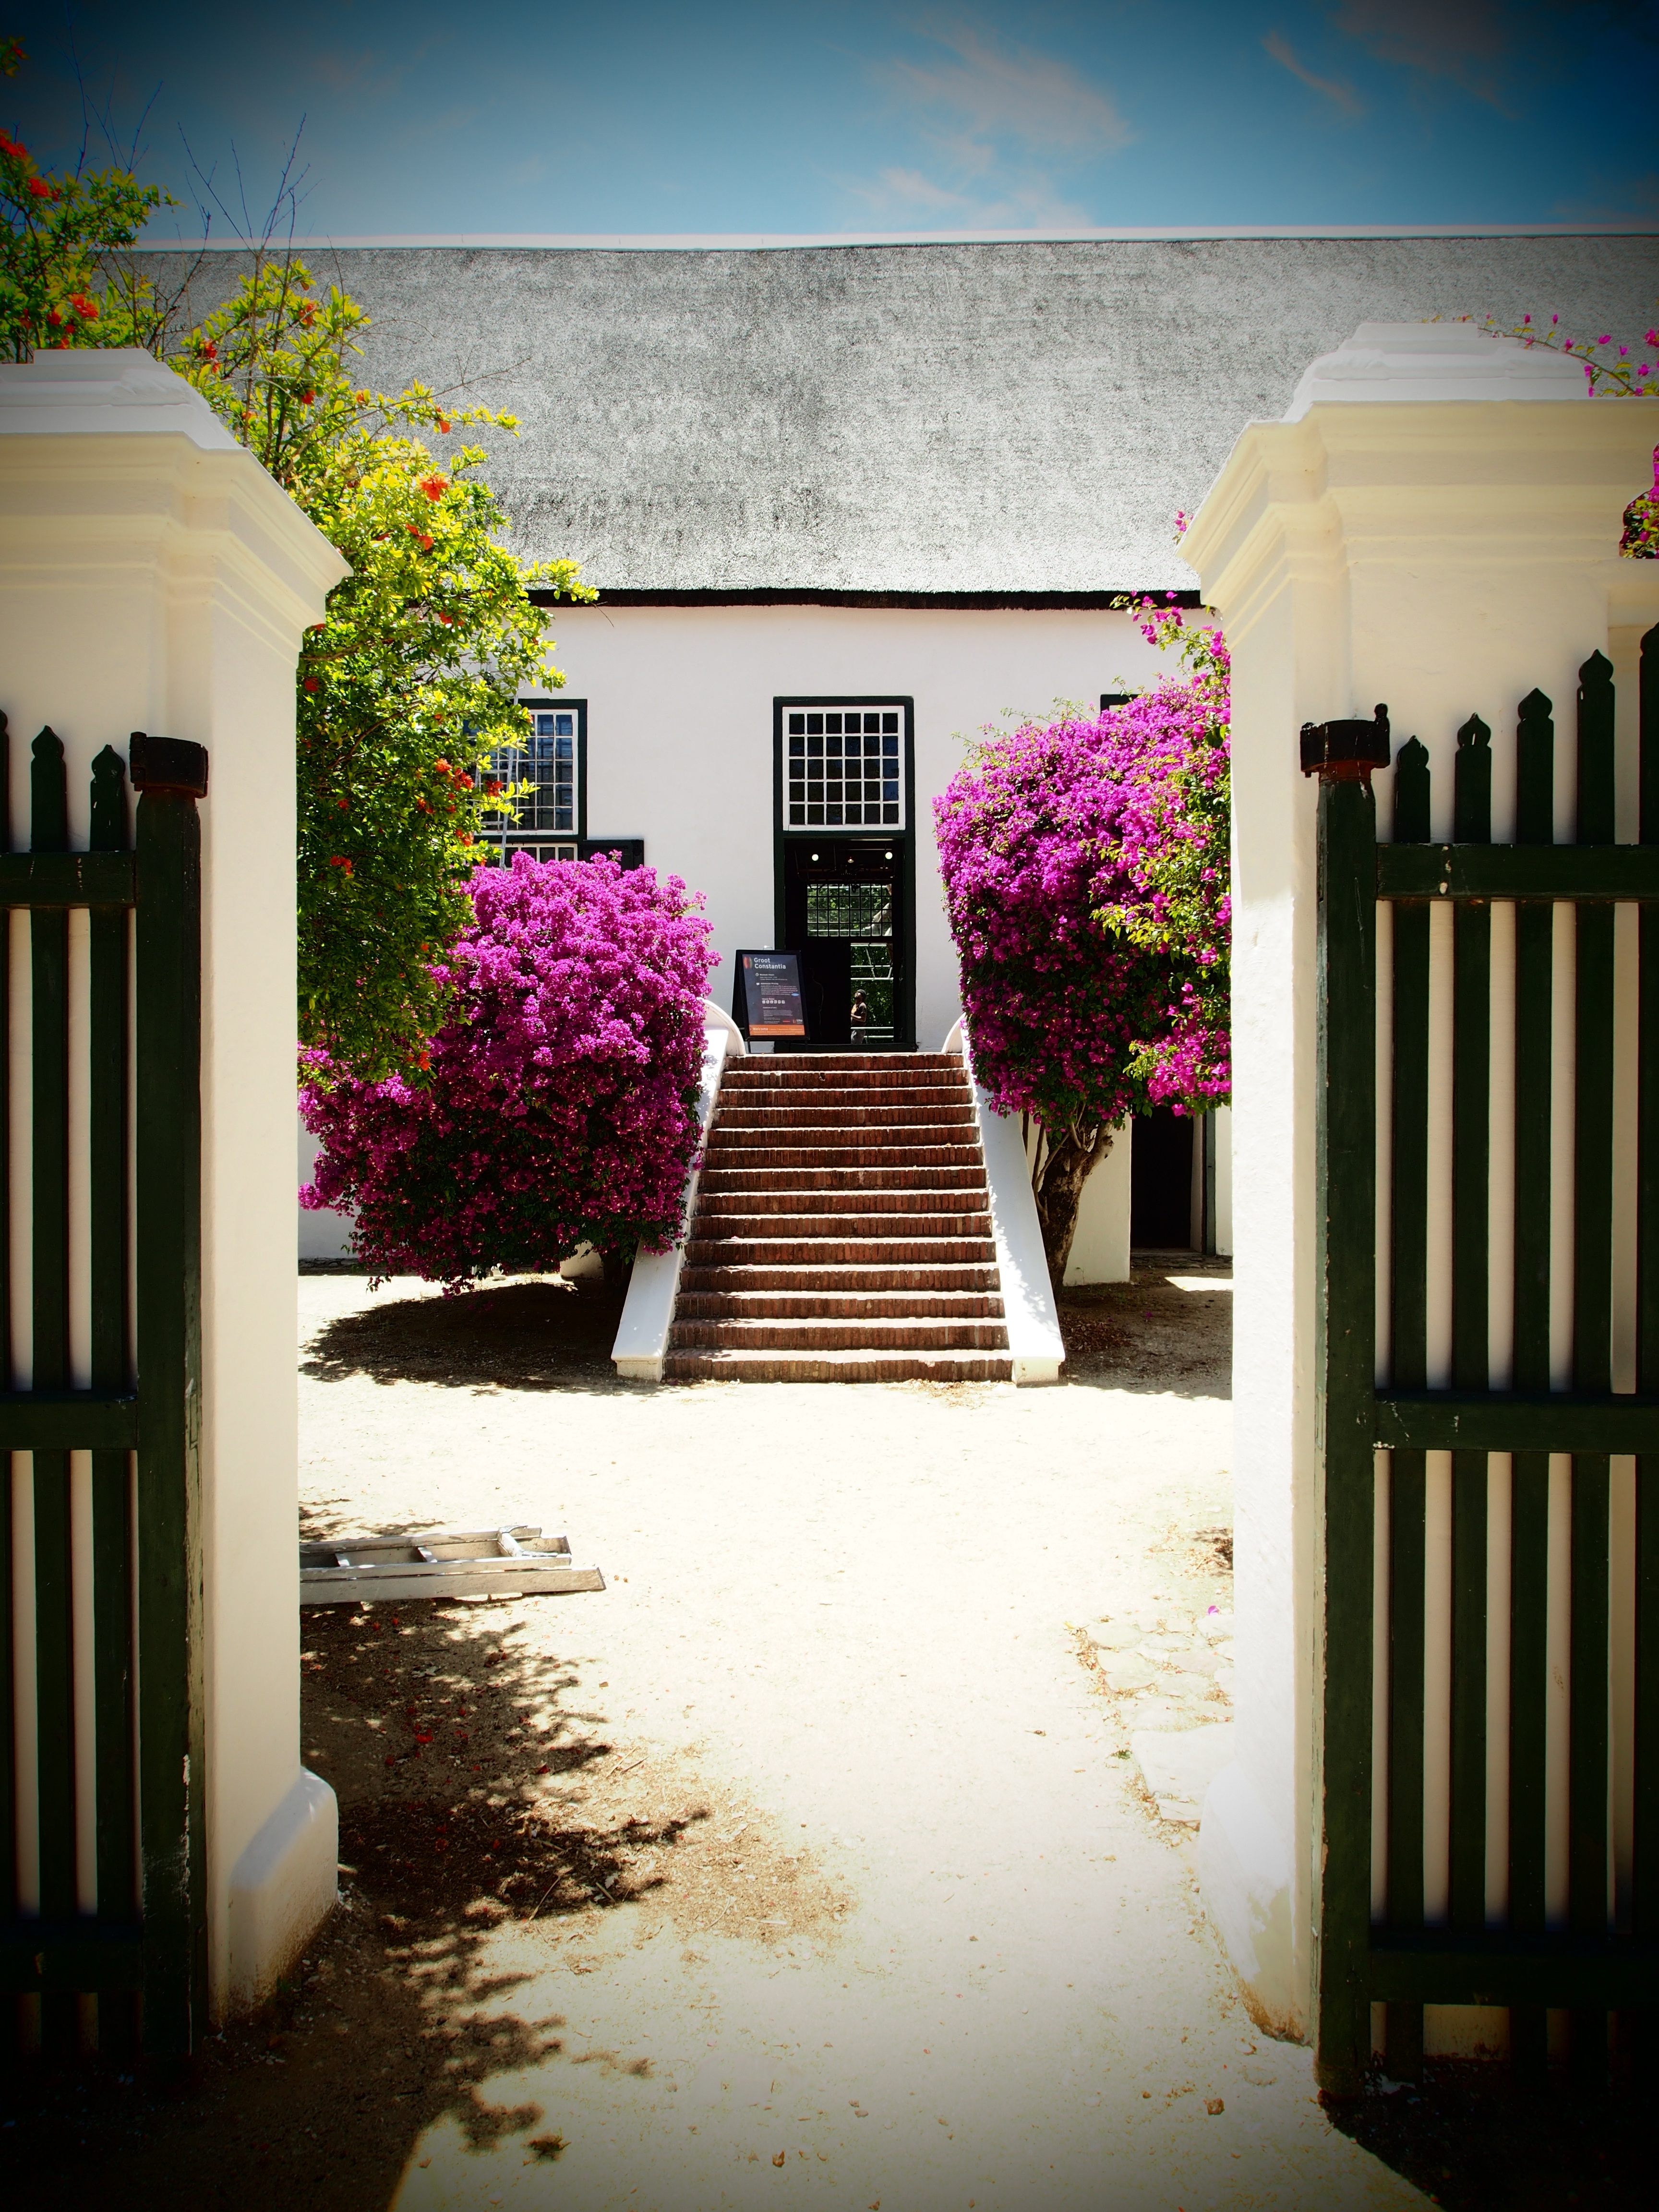
light, architecture, wood, house, window, home, wall, hall, color, facade, property, lighting, door, interior design, thatched roof, design, photograph, estate, input, winery, south africa, bougainville, stairs to house, winelands, groot constantia